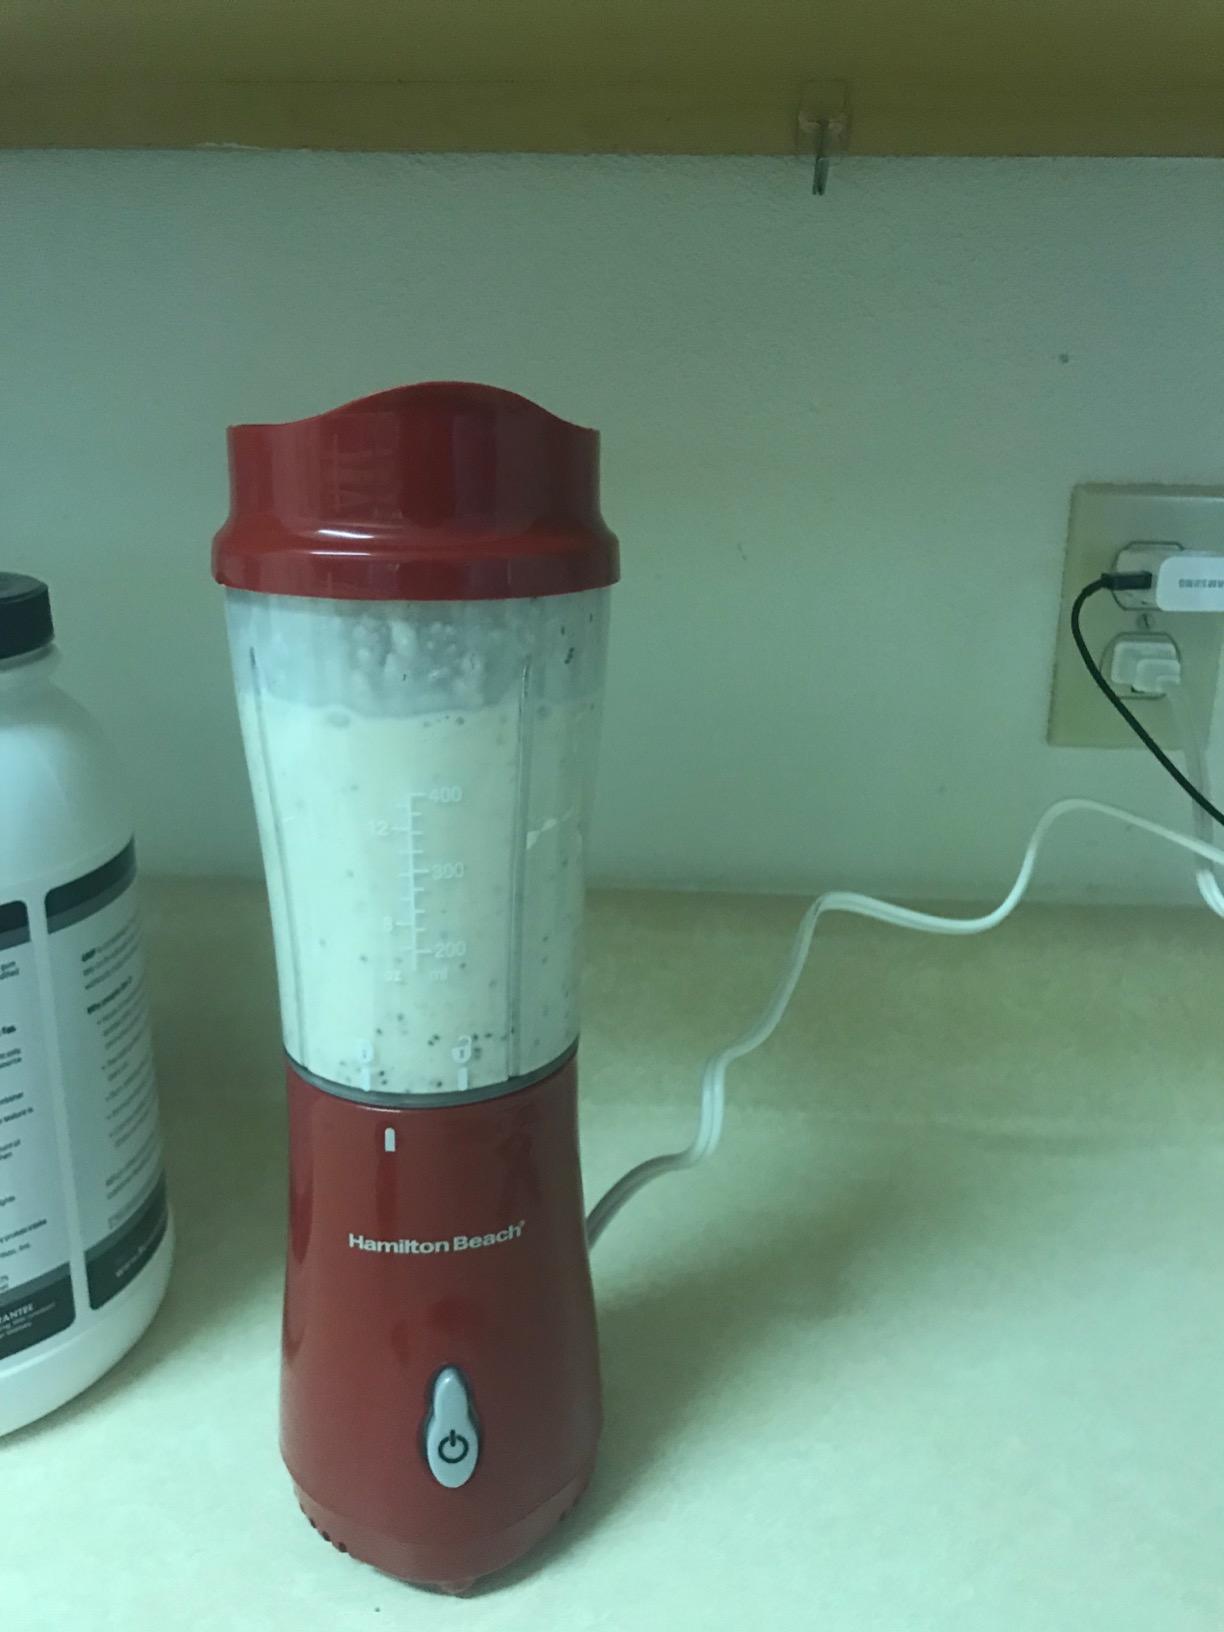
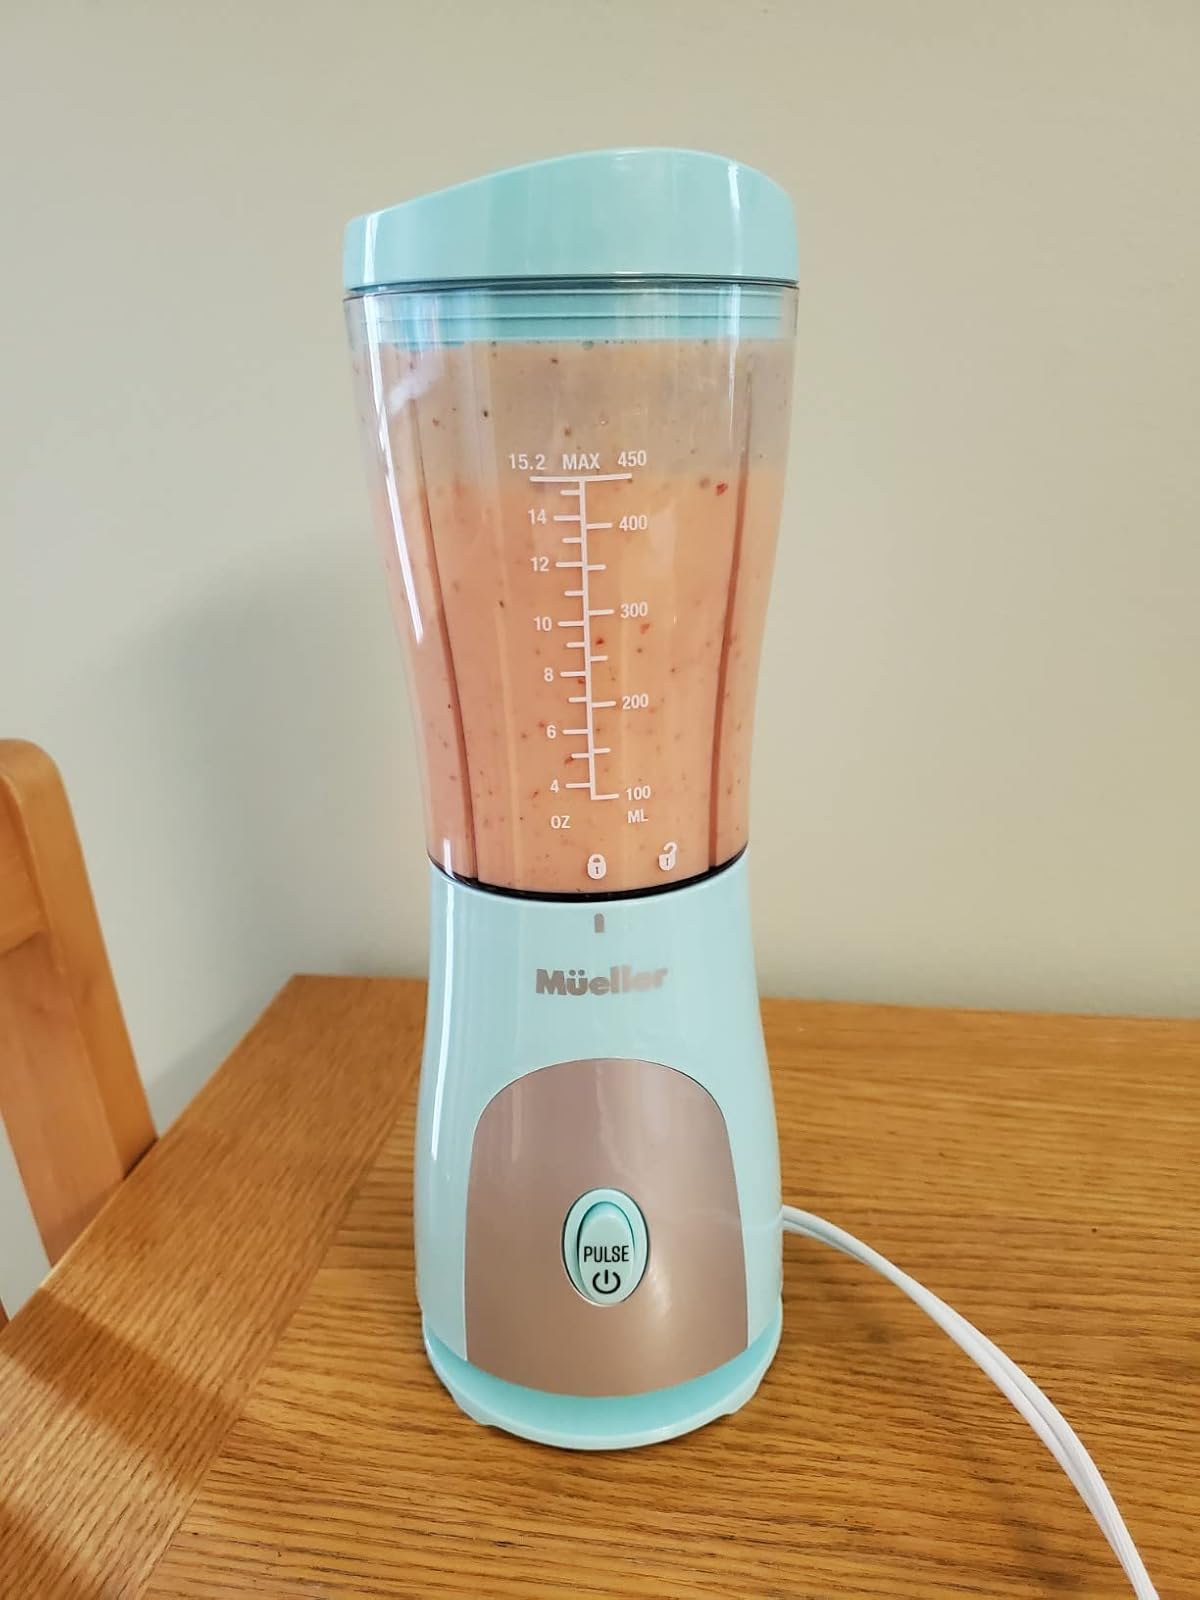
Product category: items_blender
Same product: no